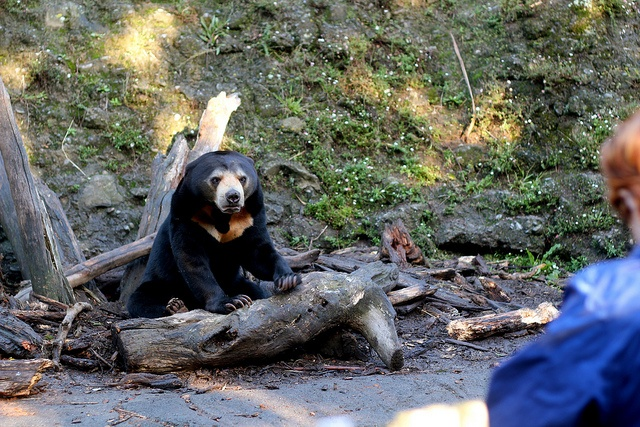
Bear resting on a log in an exhibit looking at onlookers.
The bear is sitting on the tree limb while having his picture taken.
a black and white bear a log and a person
A bear sits on a log at the bottom of a hill.
A large black bear standing on top of a pile of wood.